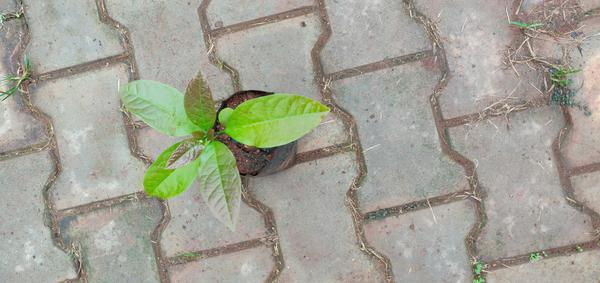
Plant: Avacado